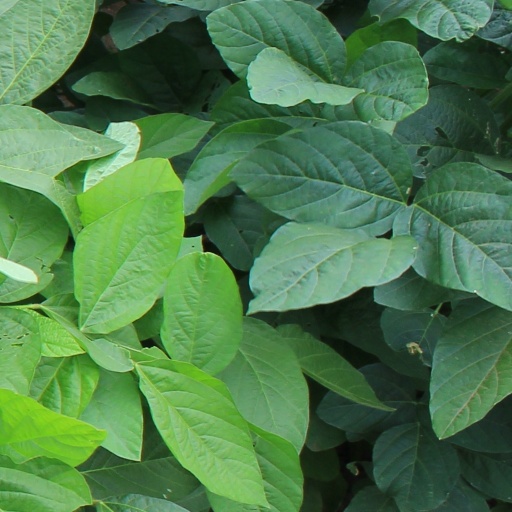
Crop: soybean